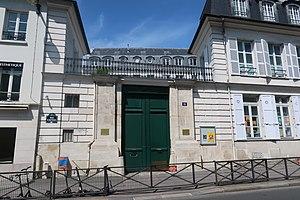
Hôtel Véron, centre paroissial Notre-Dame-d'Auteuil, 16 rue d'Auteuil (Paris, 16e).
La rue d’Auteuil est une voie du 16ᵉ arrondissement de Paris.
Cet article recense les monuments historiques du 16ᵉ arrondissement de Paris, en France.
L'hôtel de Véron appelé aussi château d'Auteuil, hôtel Puscher ou de Pérignon est un hôtel particulier situé 16, rue d'Auteuil.